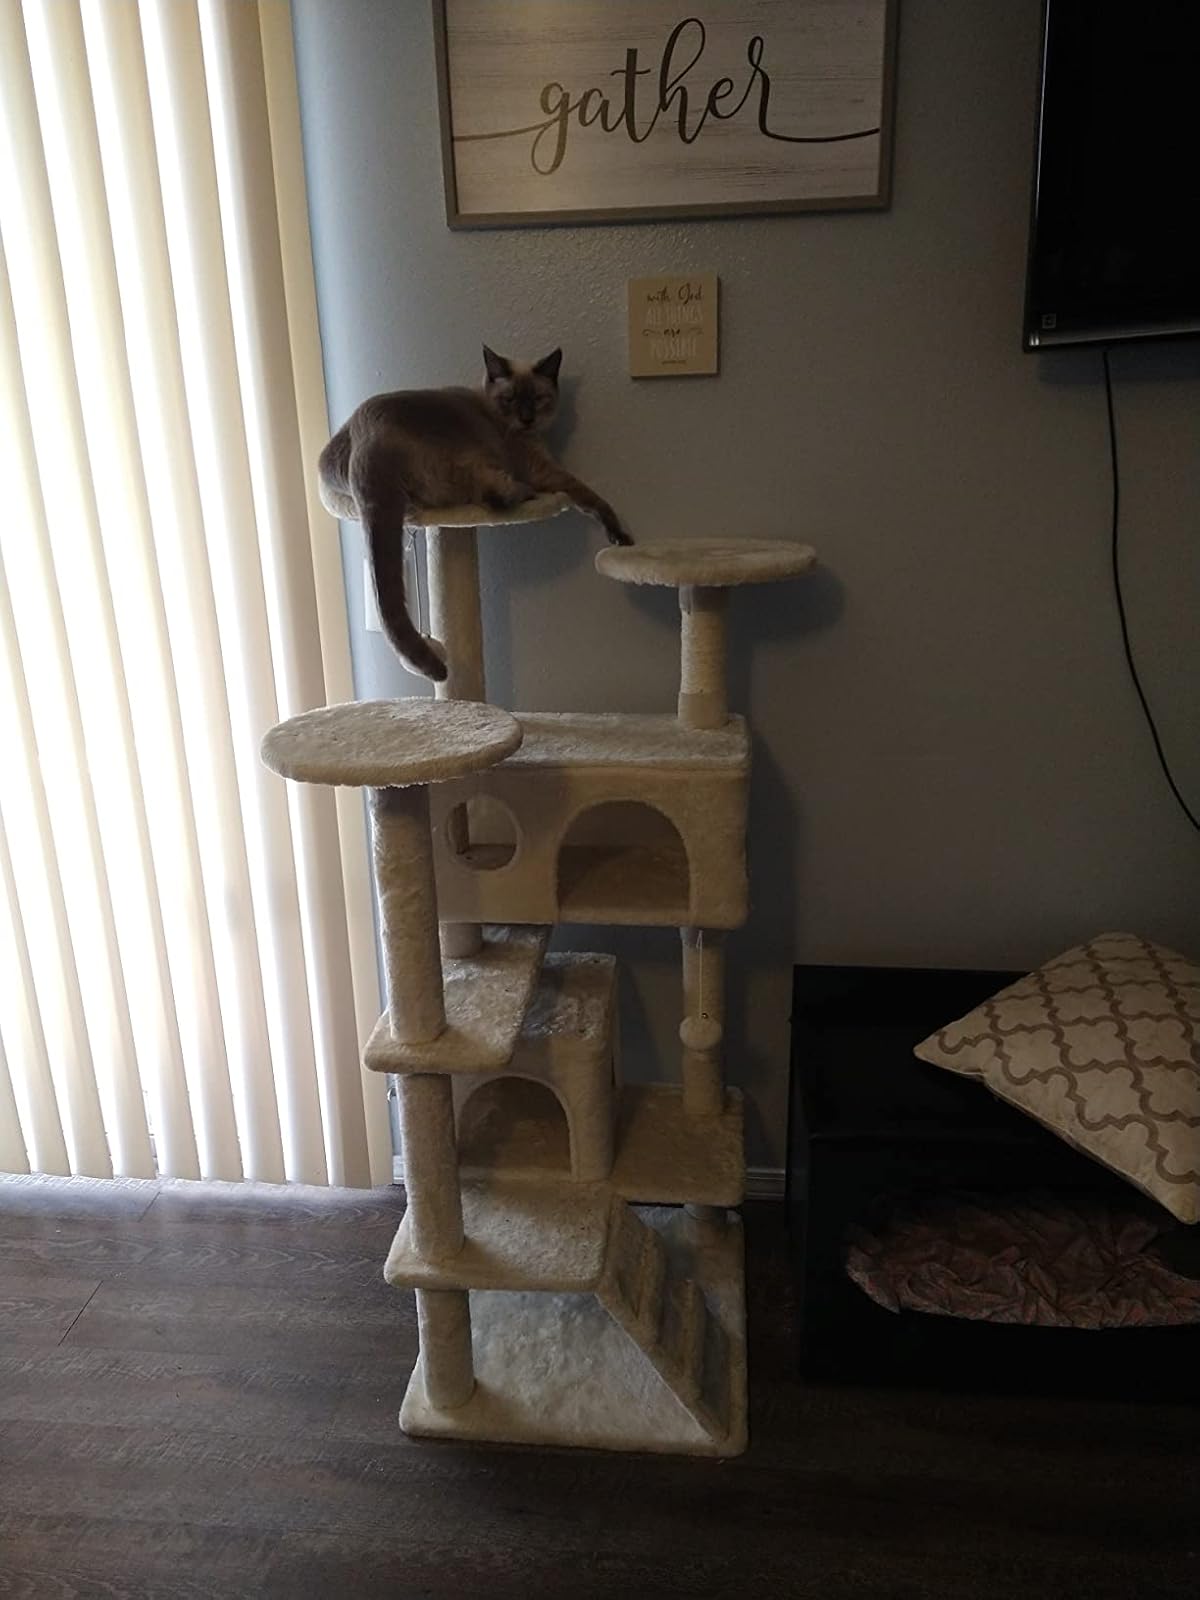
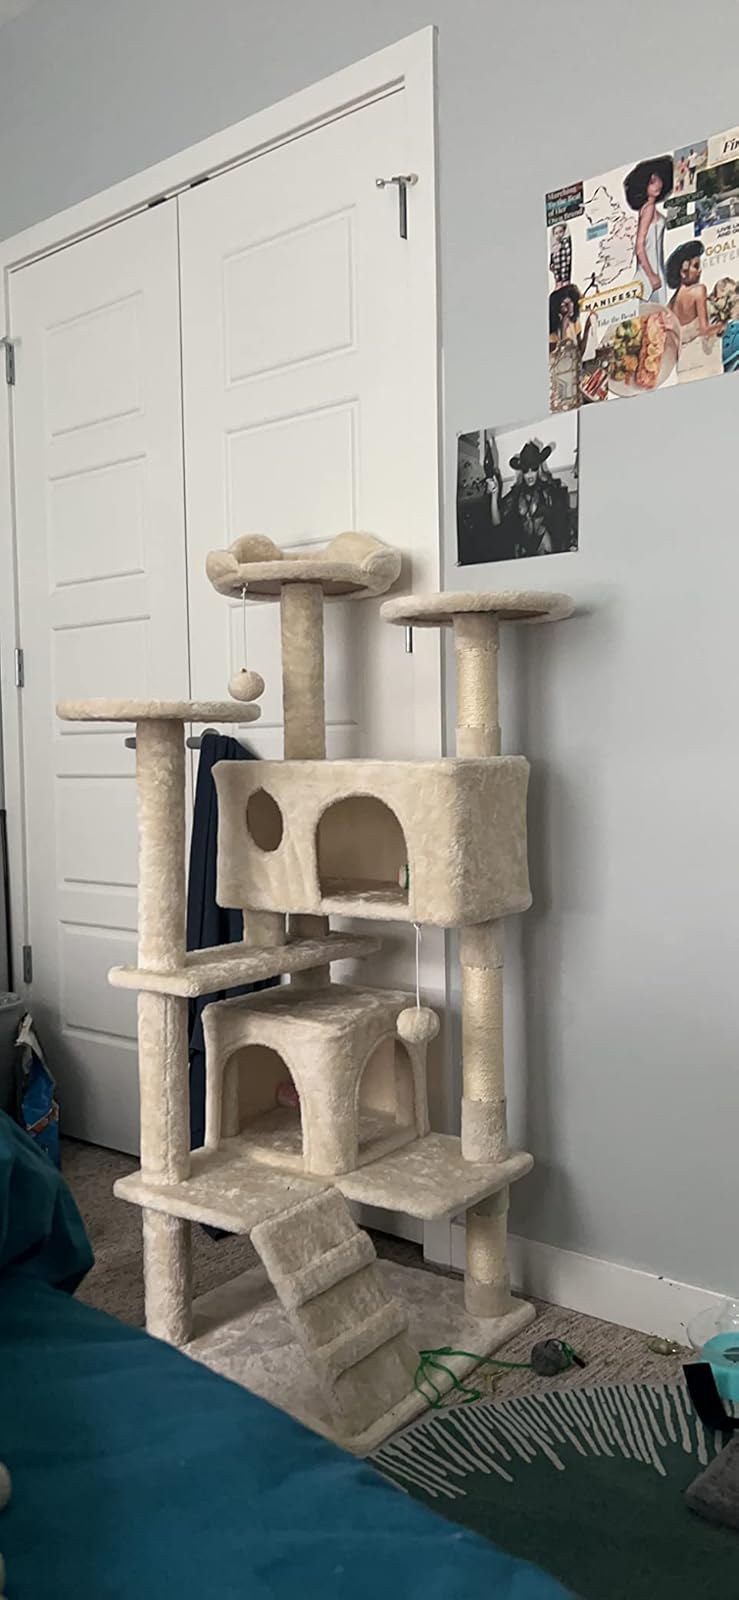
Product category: items_cat tree
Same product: yes